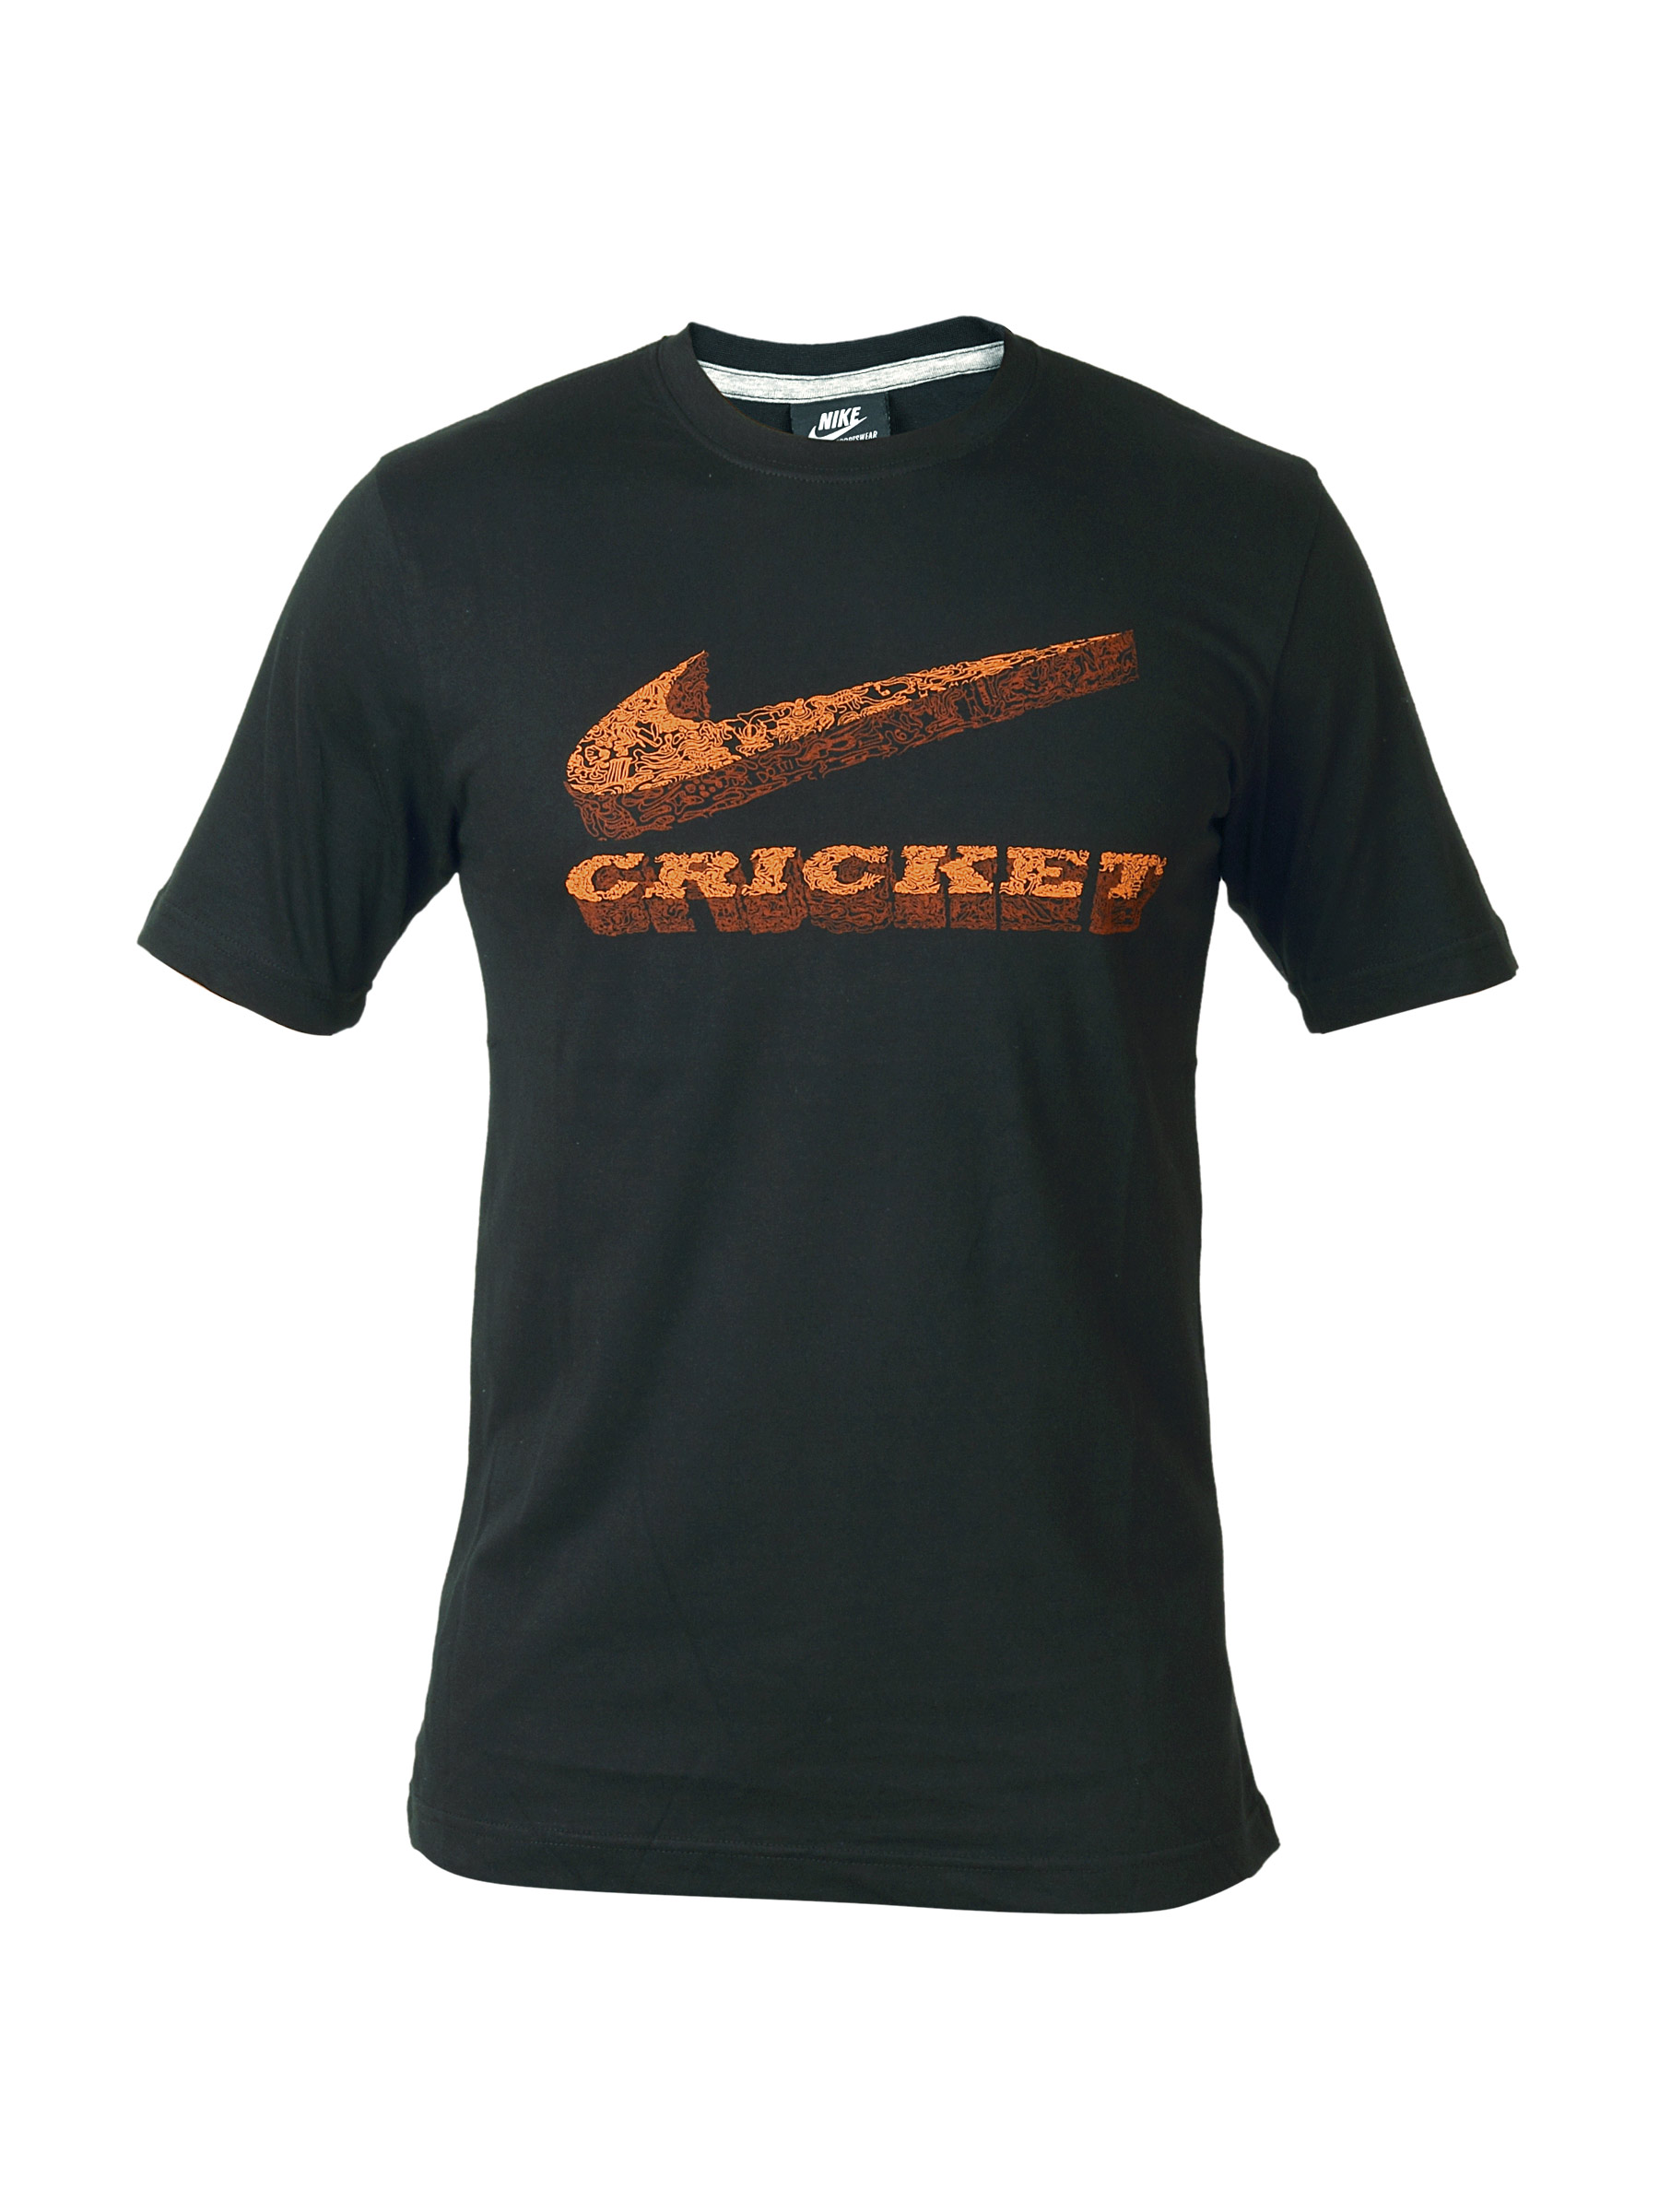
Nike Men Asem Cricket Swoosh Black T-Shirts
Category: Apparel / Topwear / Tshirts
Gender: Men
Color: Black
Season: Fall 2011
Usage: Sports